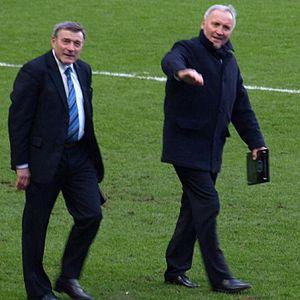
Bobby Tambling, né le 18 septembre 1941 à Storrington, est un footballeur international anglais.